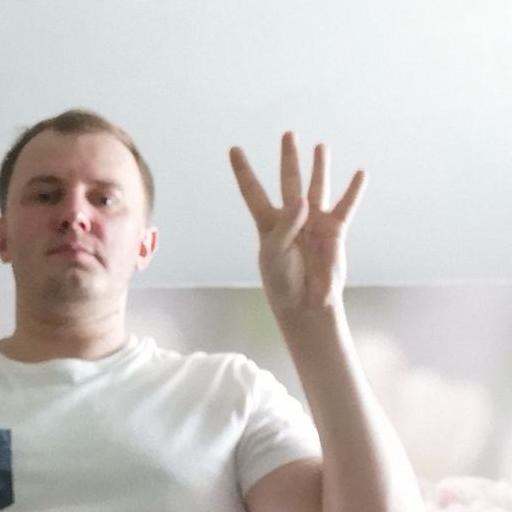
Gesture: four